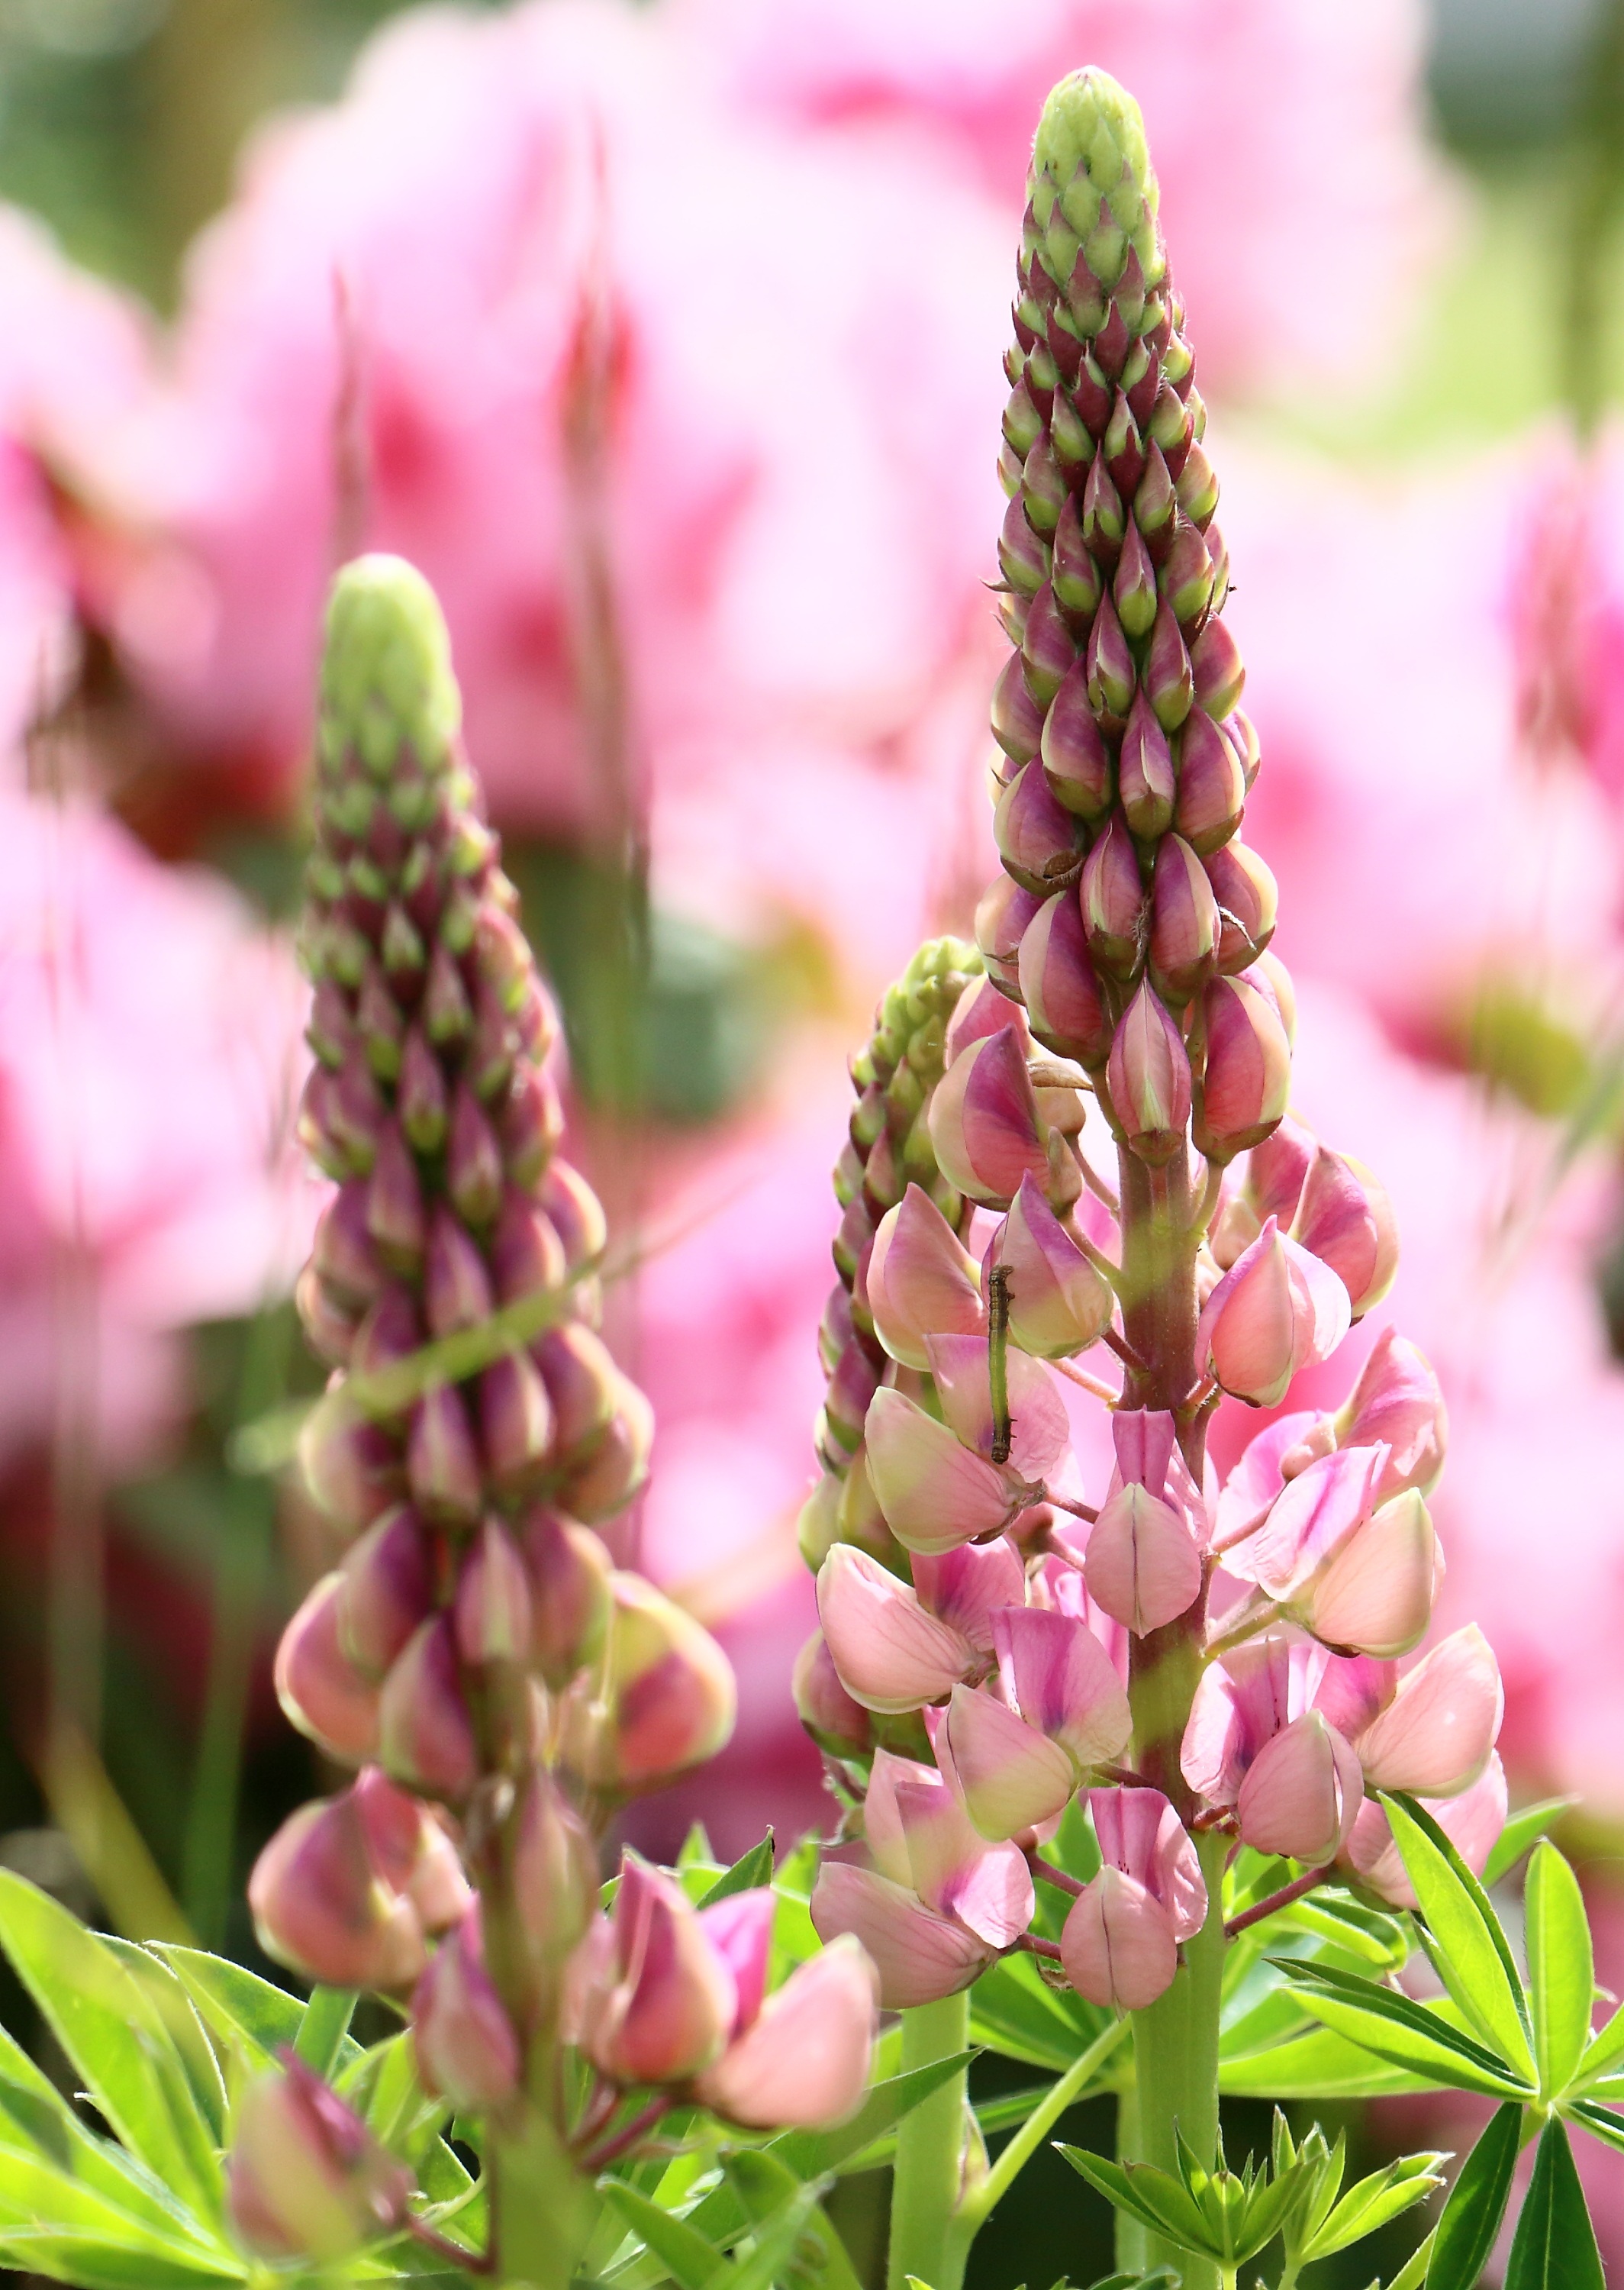
blossom, plant, sunshine, flower, summer, botany, blue, garden, pink, flora, wildflower, flowers, lupins, digitalis, lupin, flowering plant, land plant, dactylorhiza praetermissa